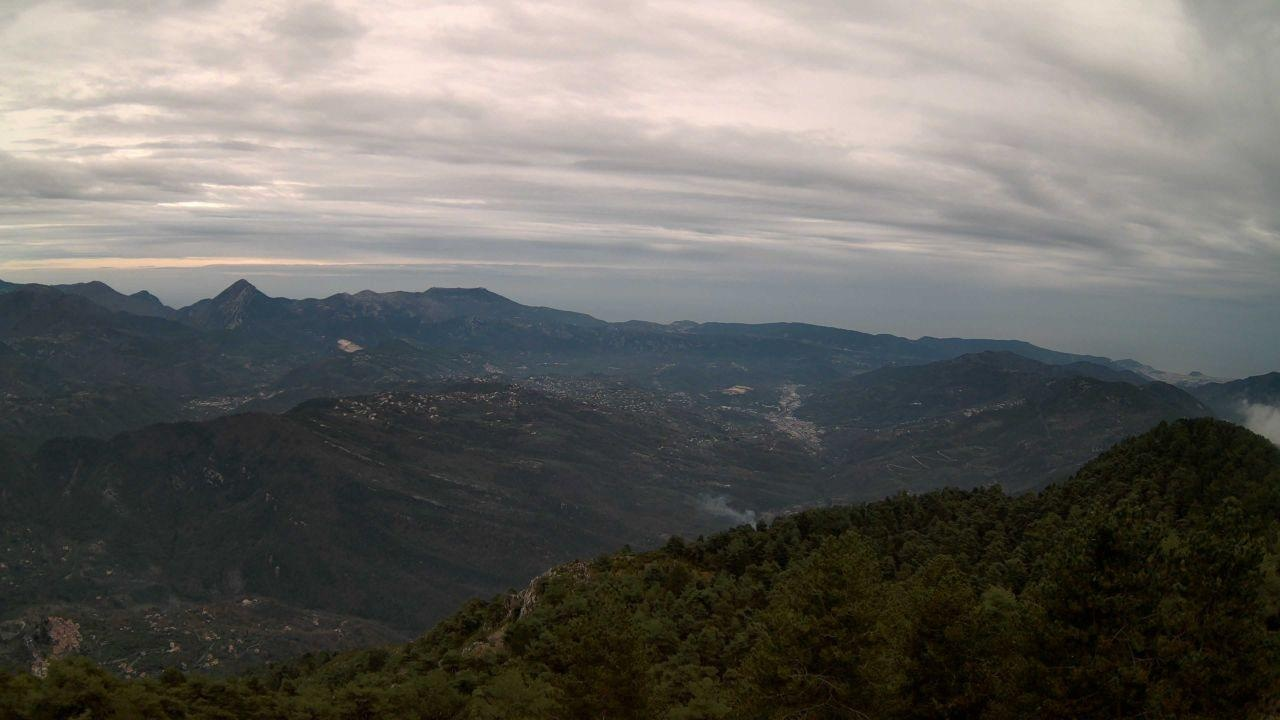
Fire: no
Smoke: yes